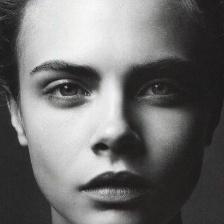
Label: faces